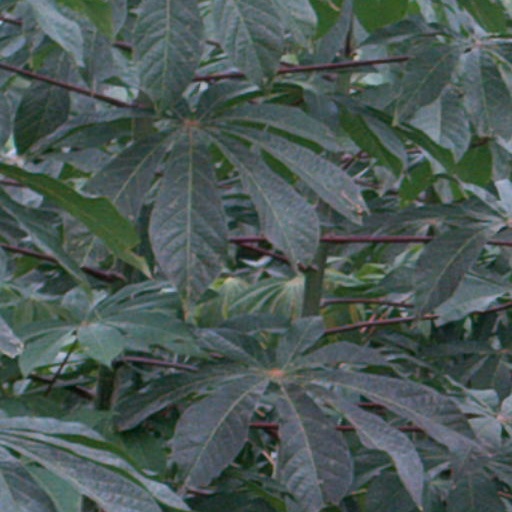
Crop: cassava